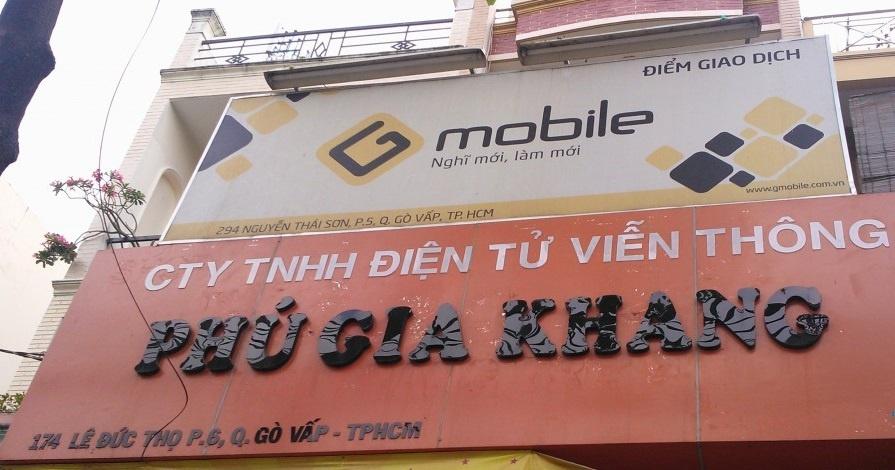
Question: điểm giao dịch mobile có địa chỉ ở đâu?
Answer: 294 nguyễn thái sơn, phường 5, quận gò vấp, thành phố hồ chí minh